Bensonhurst, Brooklyn

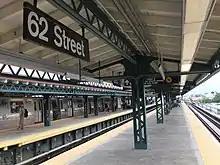
The 62nd Street station platforms

The neighborhood is well served by the New York City Subway. The , which runs on the BMT West End Line above 86th Street, provides a direct connection to Grand Street in Manhattan. The , which run on the BMT Sea Beach Line near 63rd Street, provide a direct connection to Canal Street. This provides convenient commutes into Manhattan's Chinatown for the growing Bensonhurst Chinese population.